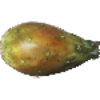
Label: Cactus fruit 1